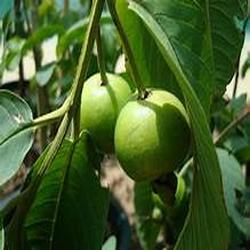
Label: Guava